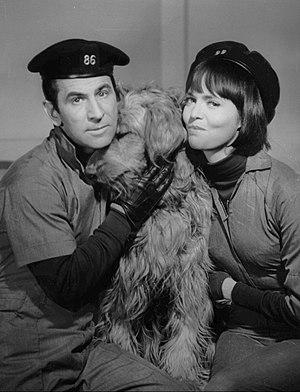
Max la Menace est une série télévisée américaine en 138 épisodes de 25 à 26 minutes, créée par Mel Brooks et Buck Henry et diffusée du 18 septembre 1965 au 12 avril 1969 sur le réseau NBC et du 26 septembre 1969 au 15 mai 1970 sur le réseau CBS.